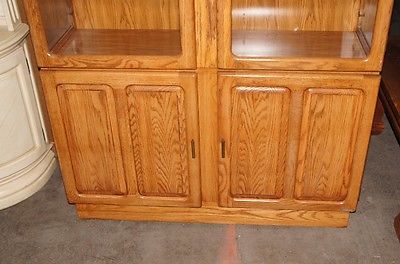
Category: cabinet